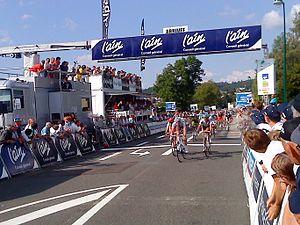
Arrivée du peloton lors de la 3e étape du Tour de l'Ain 2010. Victoire de Maxime Bouet après déclassement de Steve Morabito
La 22ᵉ édition de la course cycliste Tour de l'Ain a eu lieu du 10 au 14 août 2010. La course compte au classement de l'UCI Europe Tour 2010.